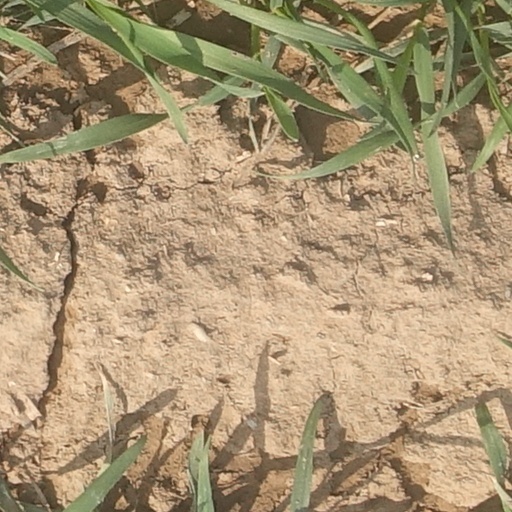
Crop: wheat